Berghotel Schatzalp

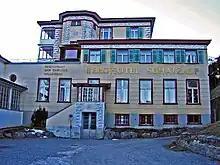
Exteiror of the Berghotel Schatzalp

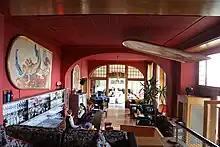
The piano bar of the Berghotel Schatzalp

The hotel is built in the Art Nouveau style and is a listed for Graubünden. The hotel has 92 rooms, and the rooms on the south side of the hotel, facing the sun, all have balconies. The hotel retains Jugendstil features and period furnishings in the bathrooms.